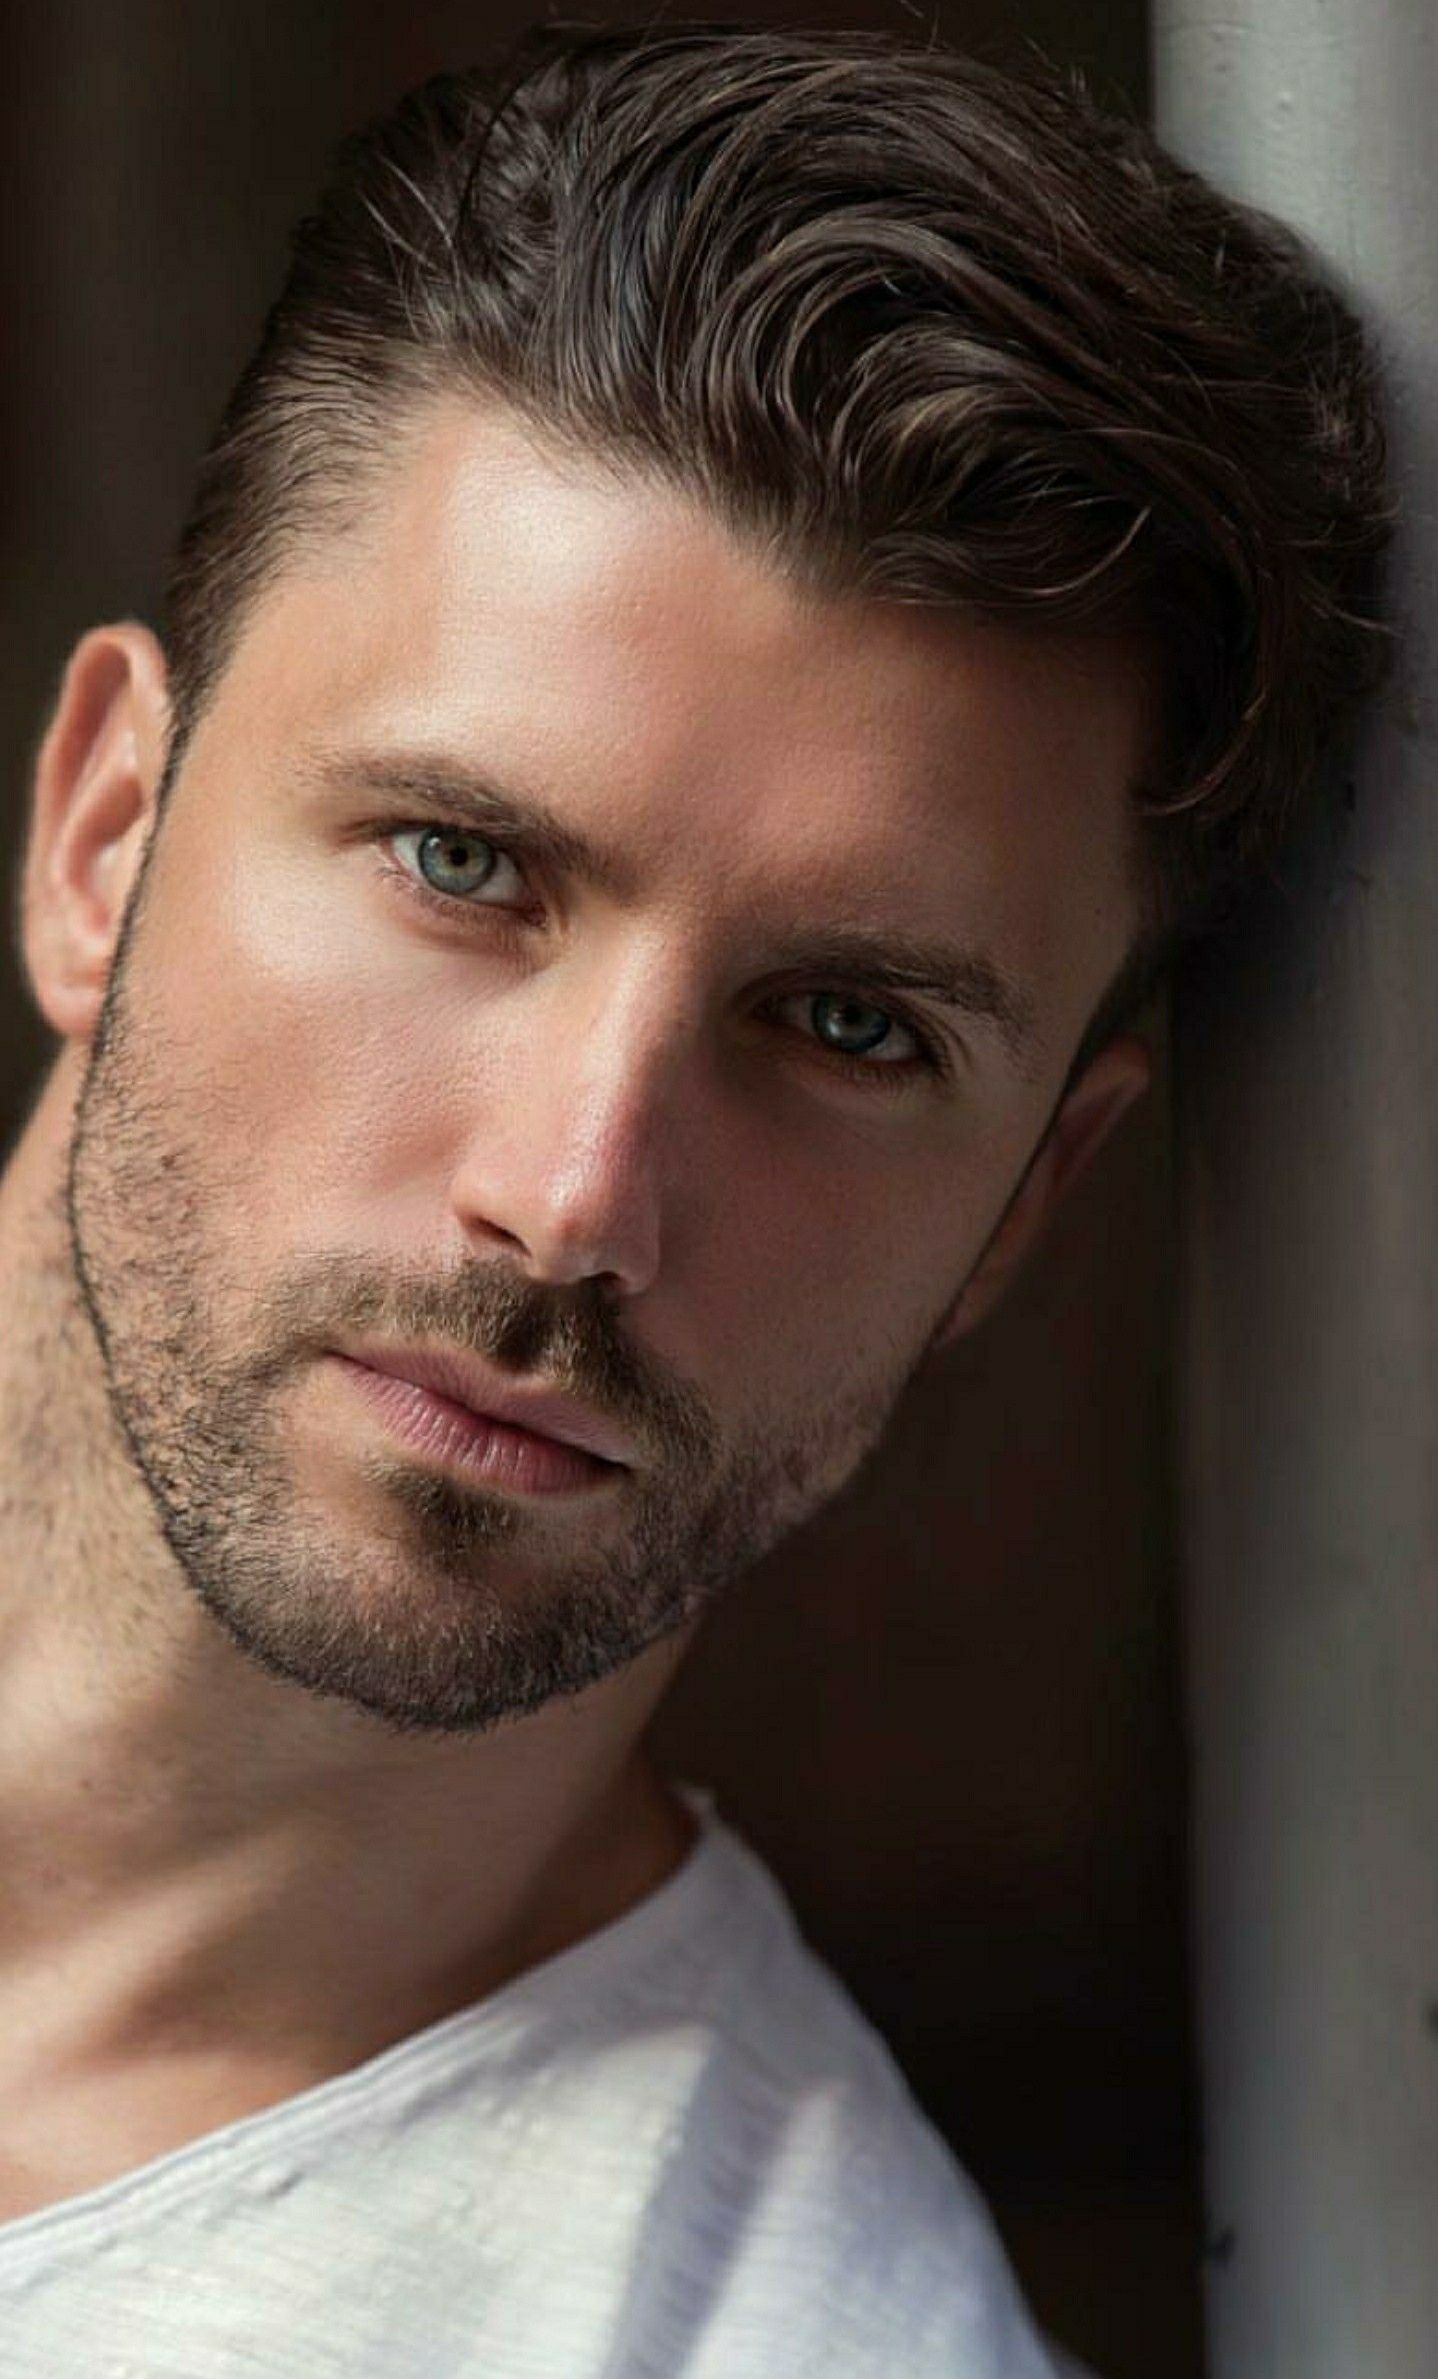
Label: Colored